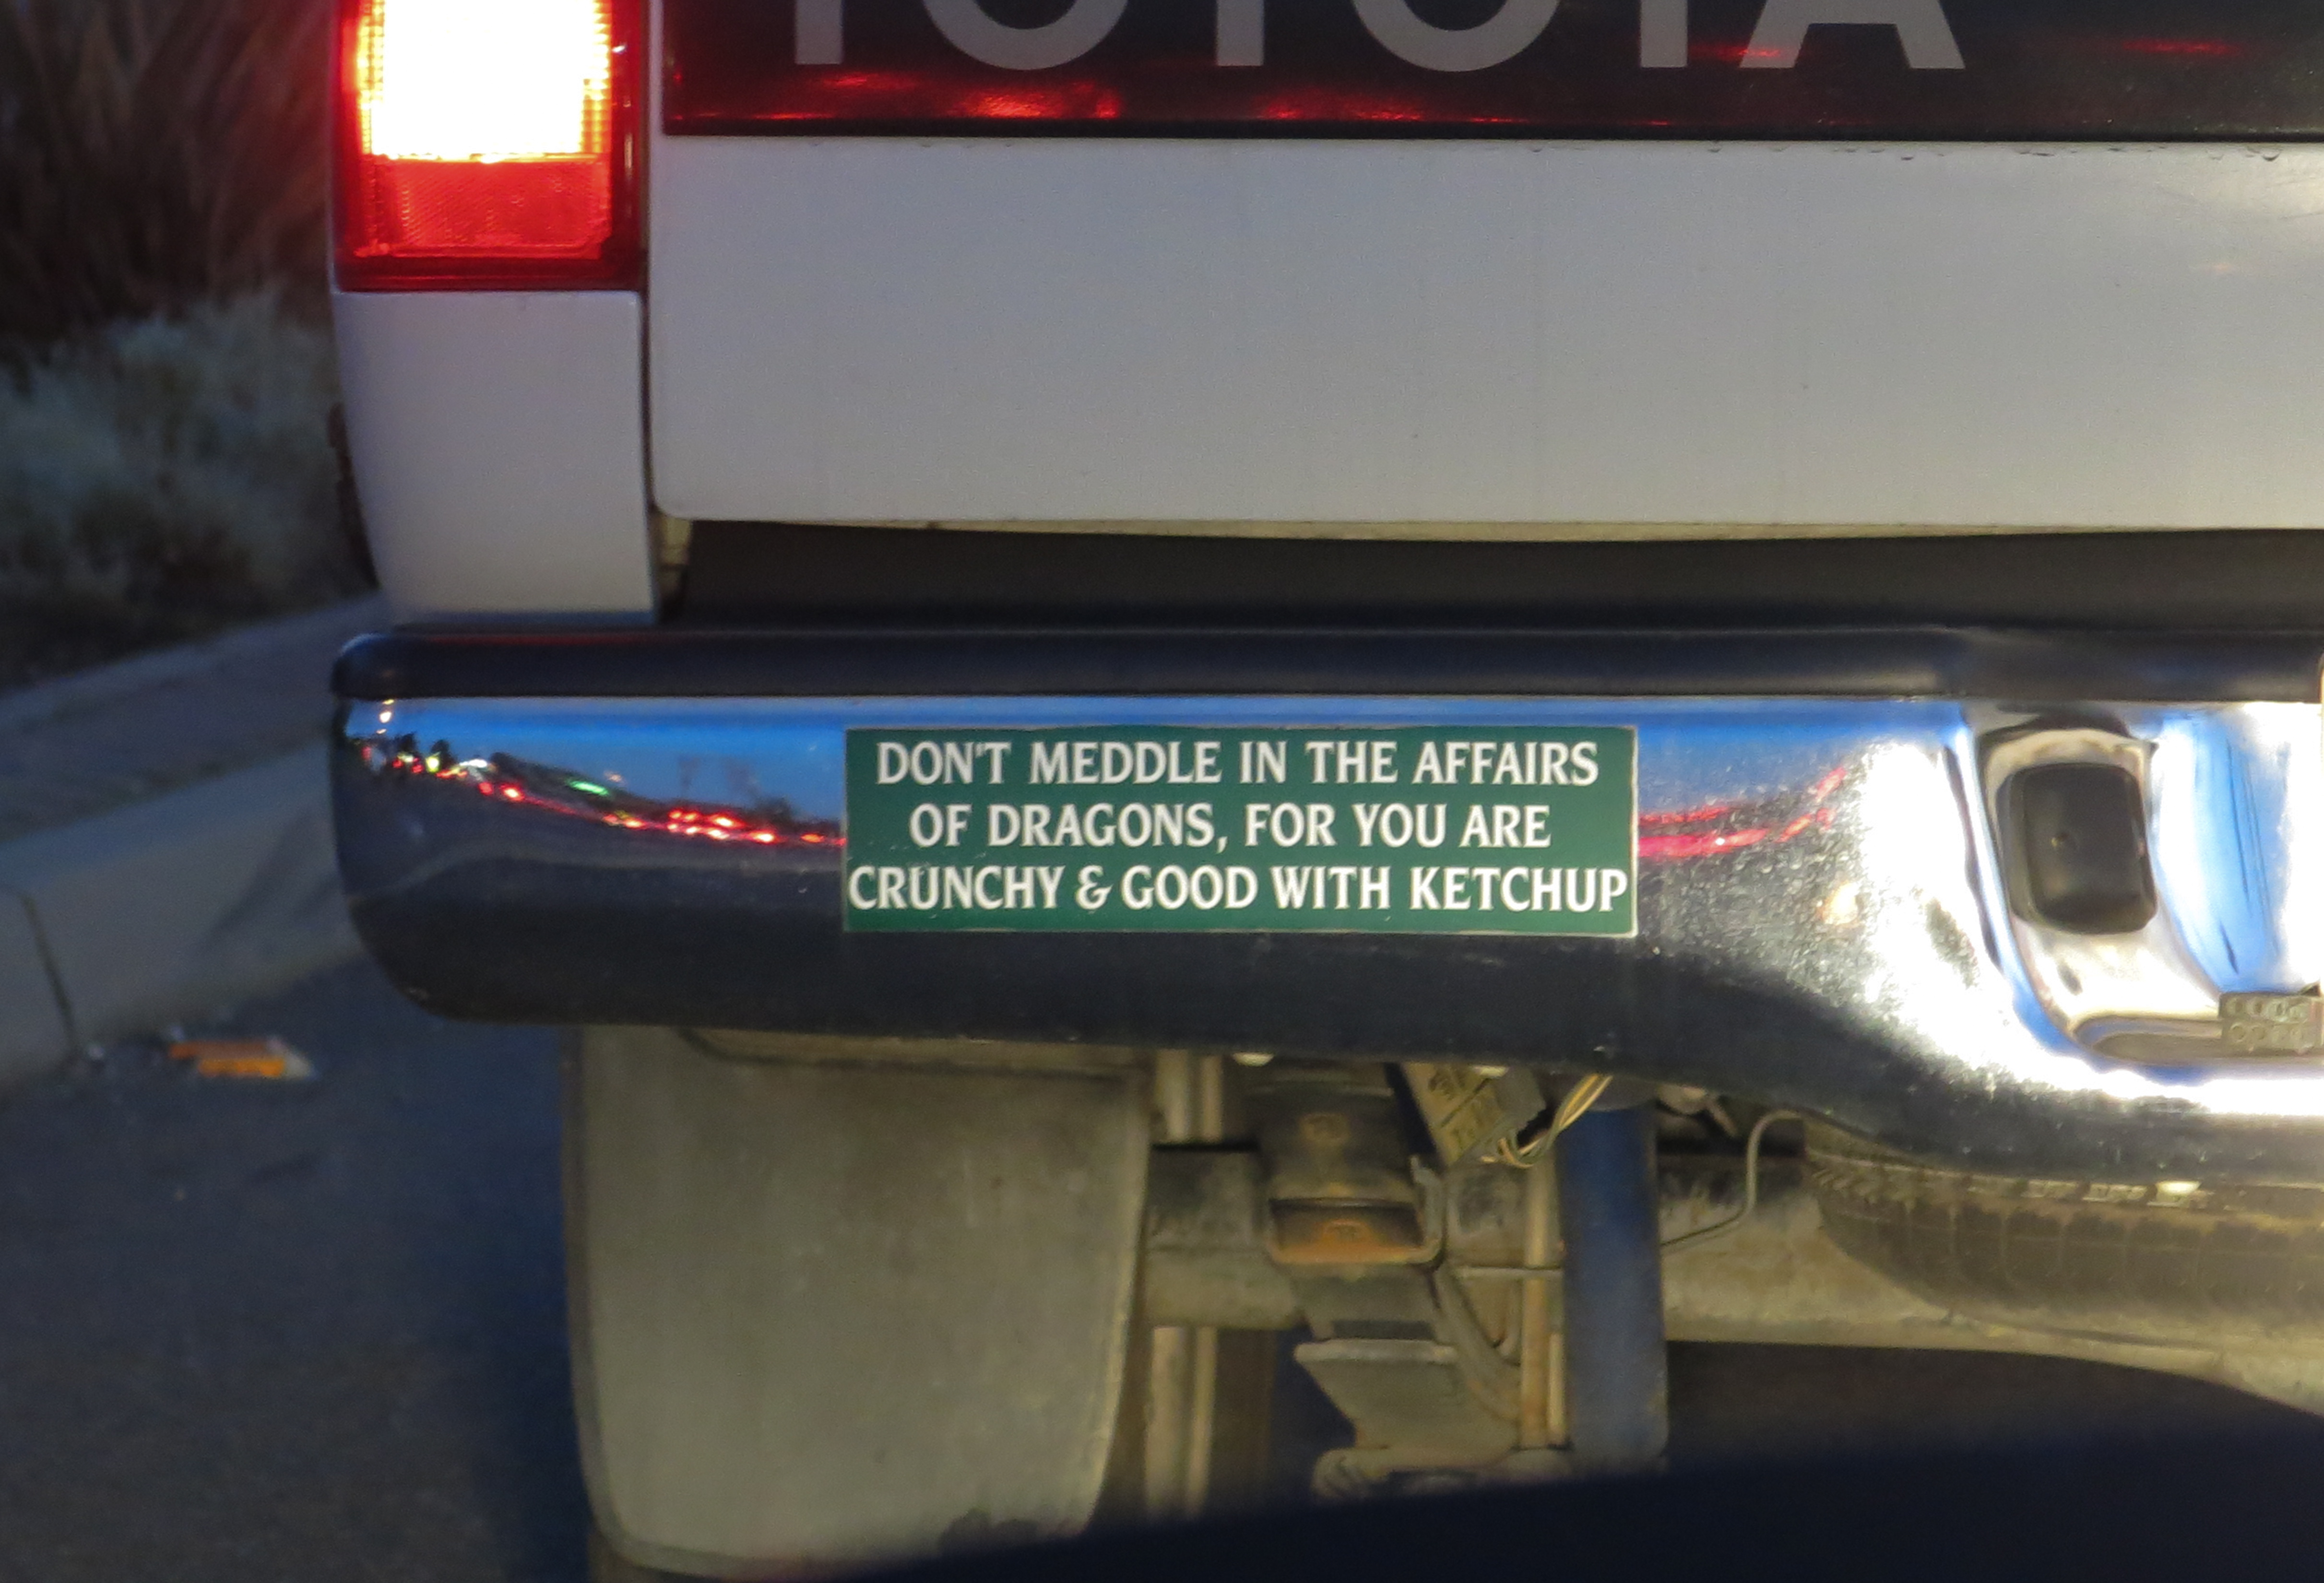
car, wheel, vehicle, bumper, auto part, sport utility vehicle, automobile make, automotive exterior, compact car, vehicle registration plate, family car